Committee for State Security of the Latvian Soviet Socialist Republic

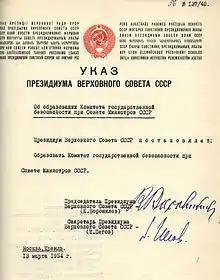
Decree of the Presidium of the Supreme Soviet of the USSR of March 13, 1954, establishing the USSR State Security Committee

The fundamental regulatory document governing the KGB was the "Regulations on the USSR Committee for State Security under the USSR Council of Ministers and its Regional Organs."